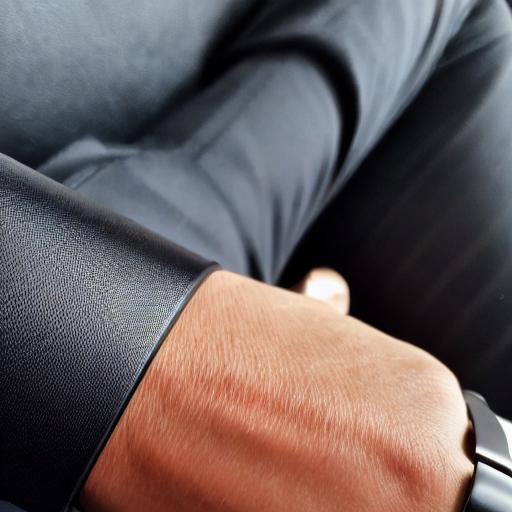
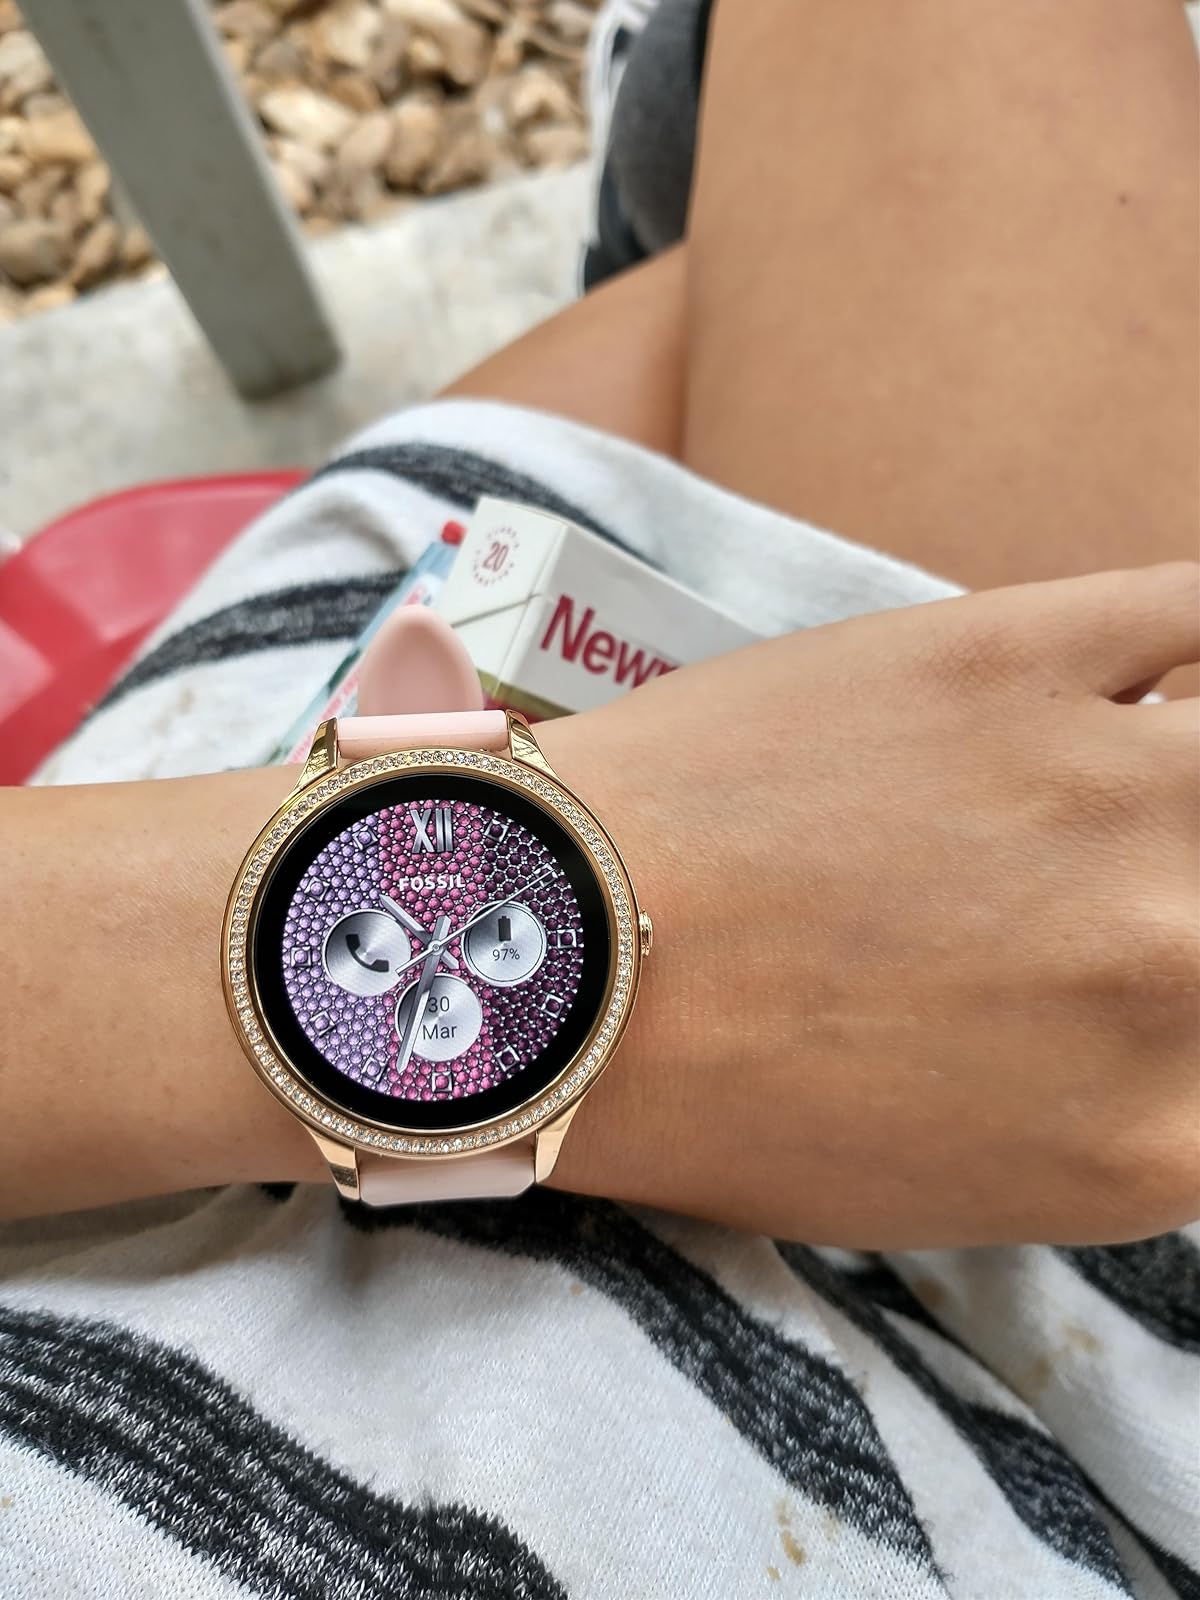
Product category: smartwatch
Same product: no